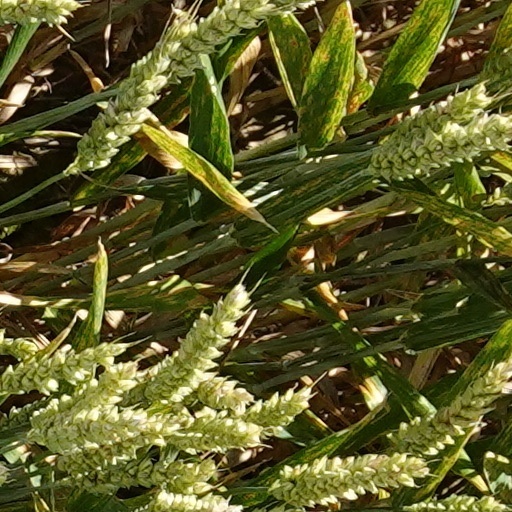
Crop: wheat